Ma'anshan Park station

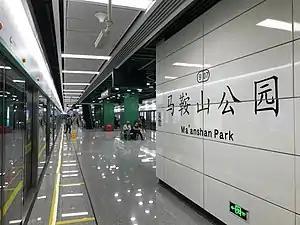
Platform of Ma'anshan Park

Ma'anshan Park station is a station on Line 9 of the Guangzhou Metro. It started operations on 28 December 2017.